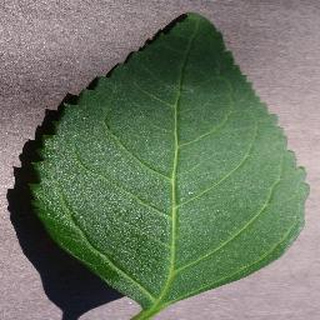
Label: healthy_cherry